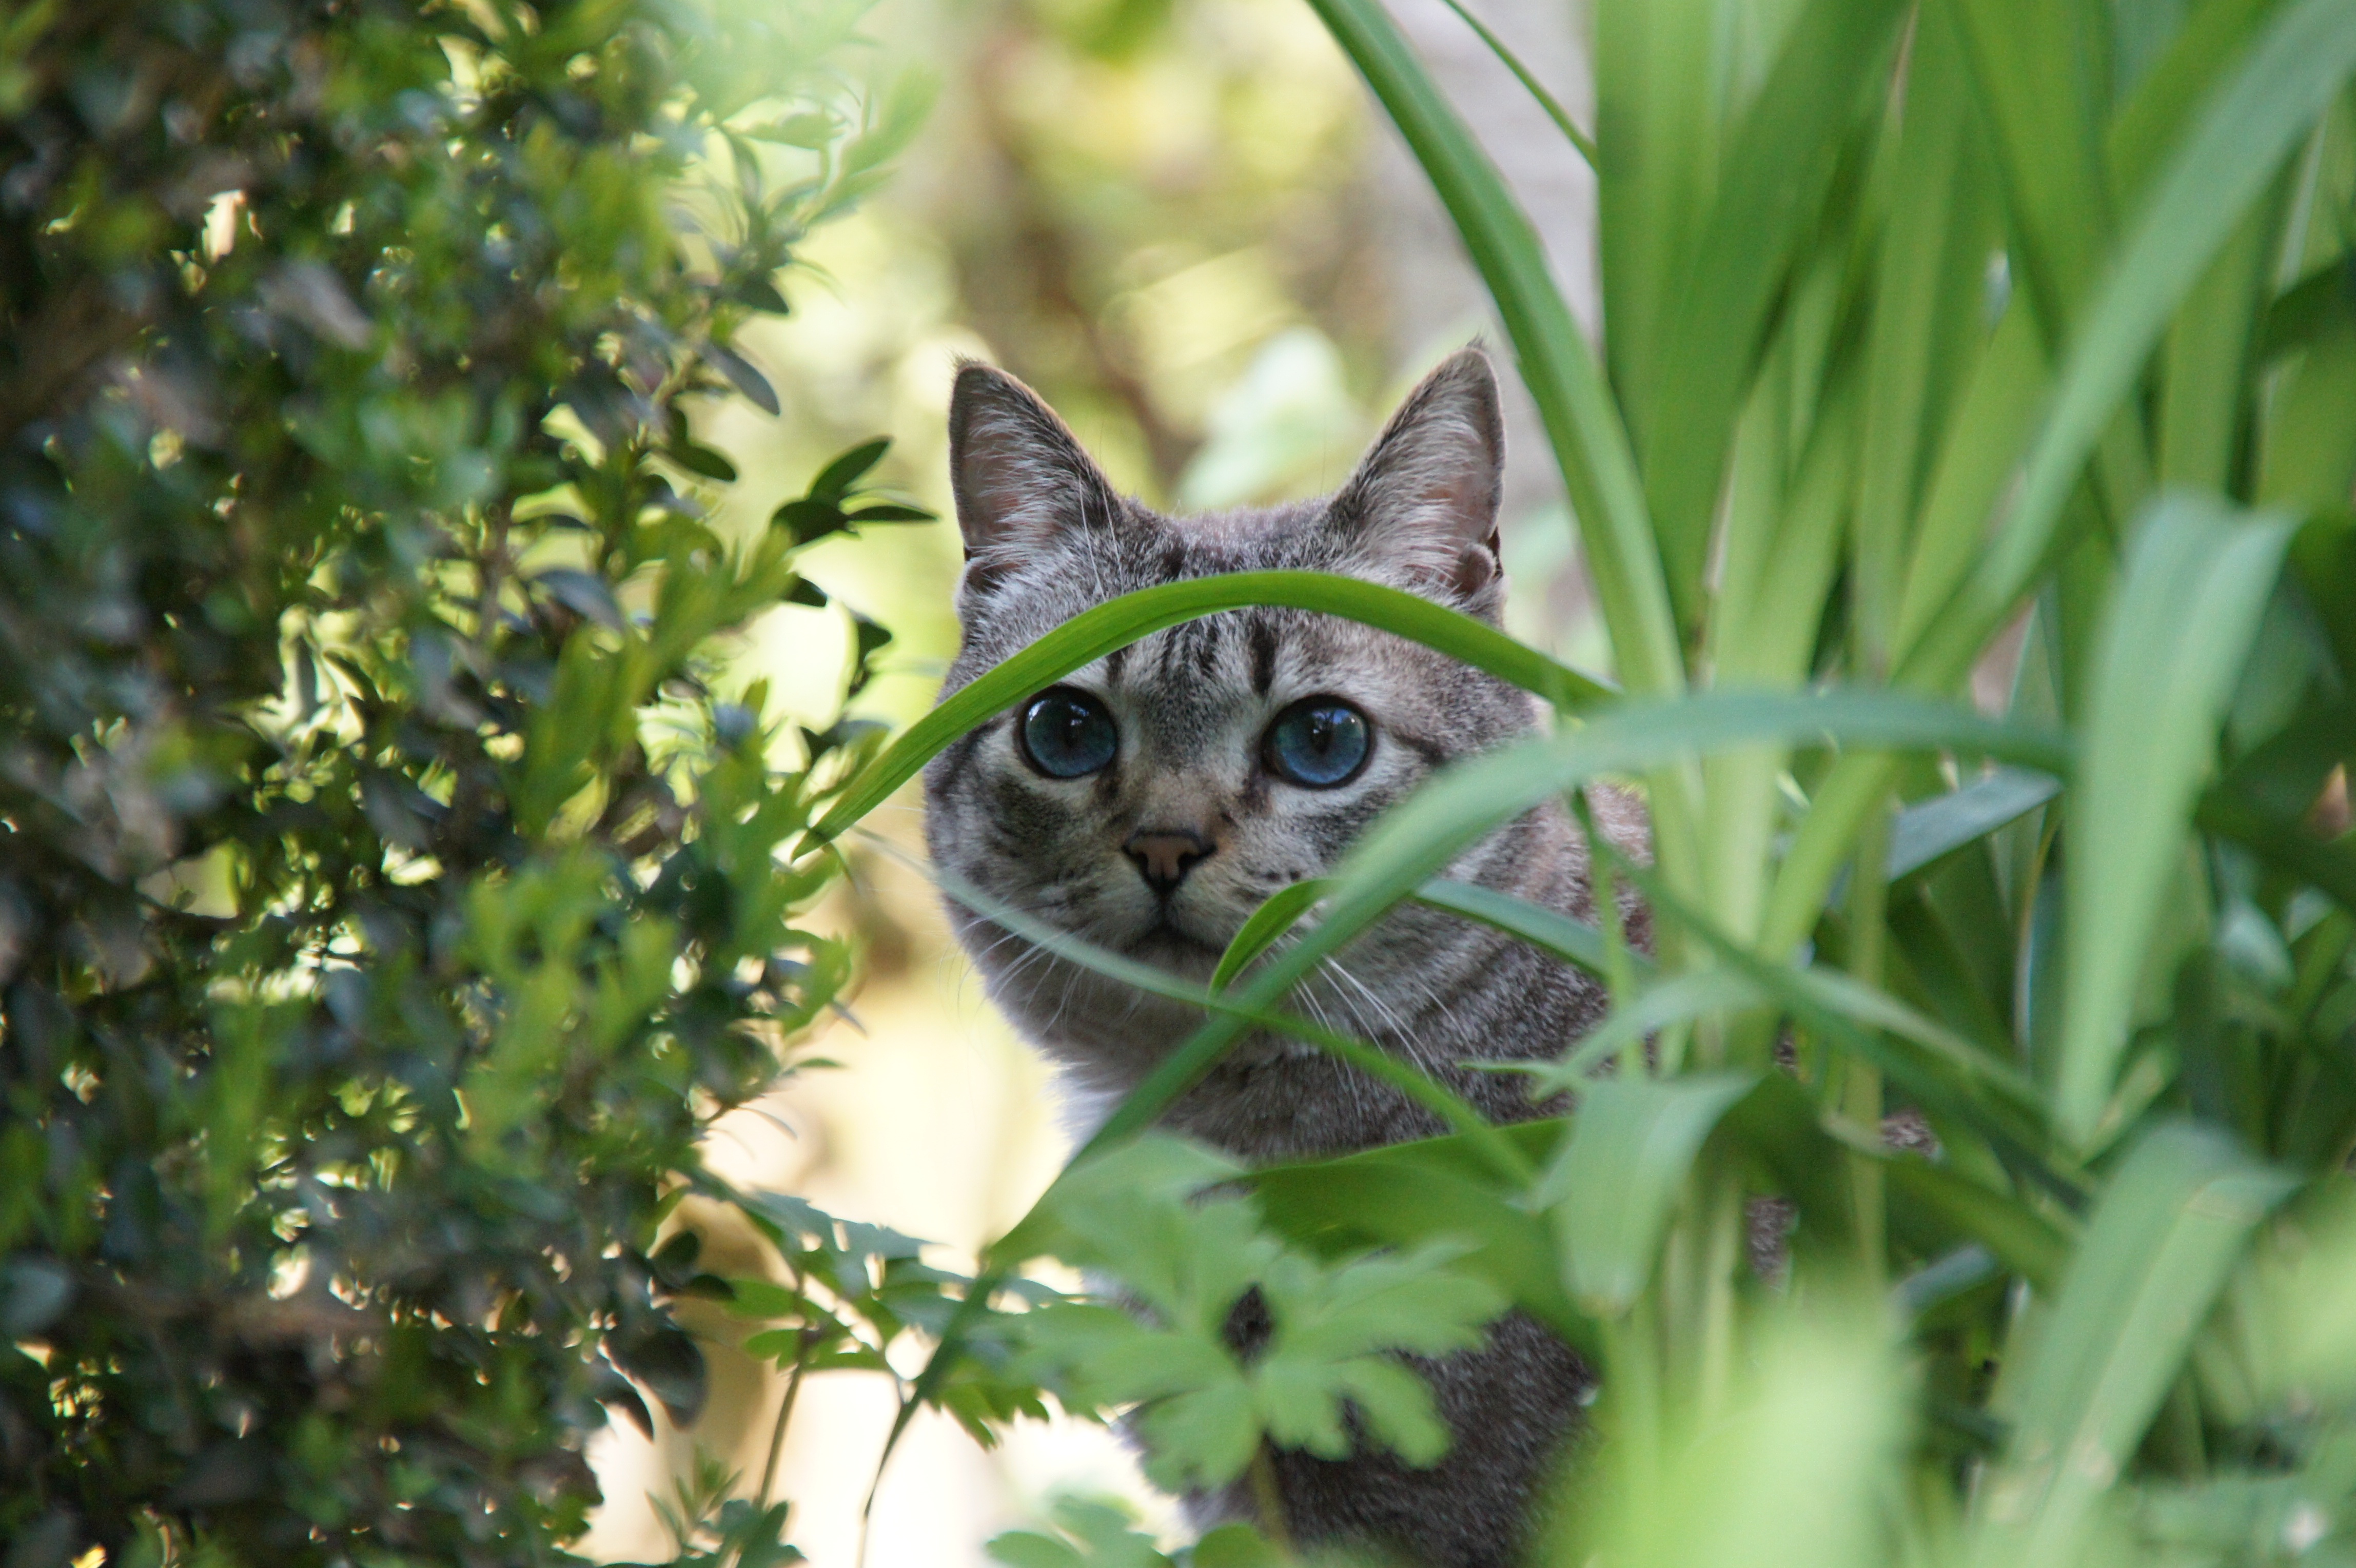
grass, flower, animal, wildlife, cat, mammal, garden, fauna, whiskers, vertebrate, hiding place, wild cat, small to medium sized cats, cat like mammal